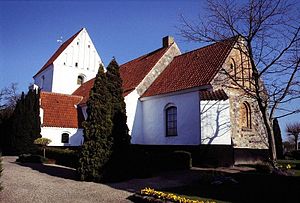
Everdrup Kirke
Everdrup Kirke i Danmark. Everdrup kirke
Everdrup Kirke ligger i landsbyen Everdrup ca. 13 km Ø for Næstved. Indtil Kommunalreformen i 2007 lå den i Fladså Kommune, og indtil Kommunalreformen i 1970 lå den i Bårse Herred.